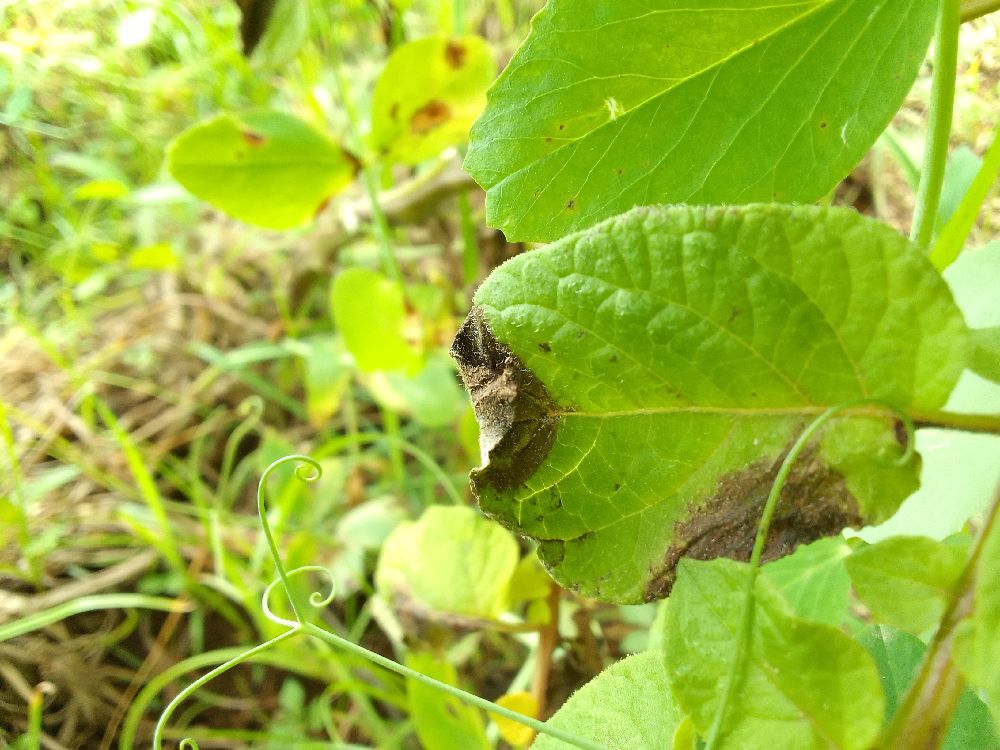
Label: Late blight